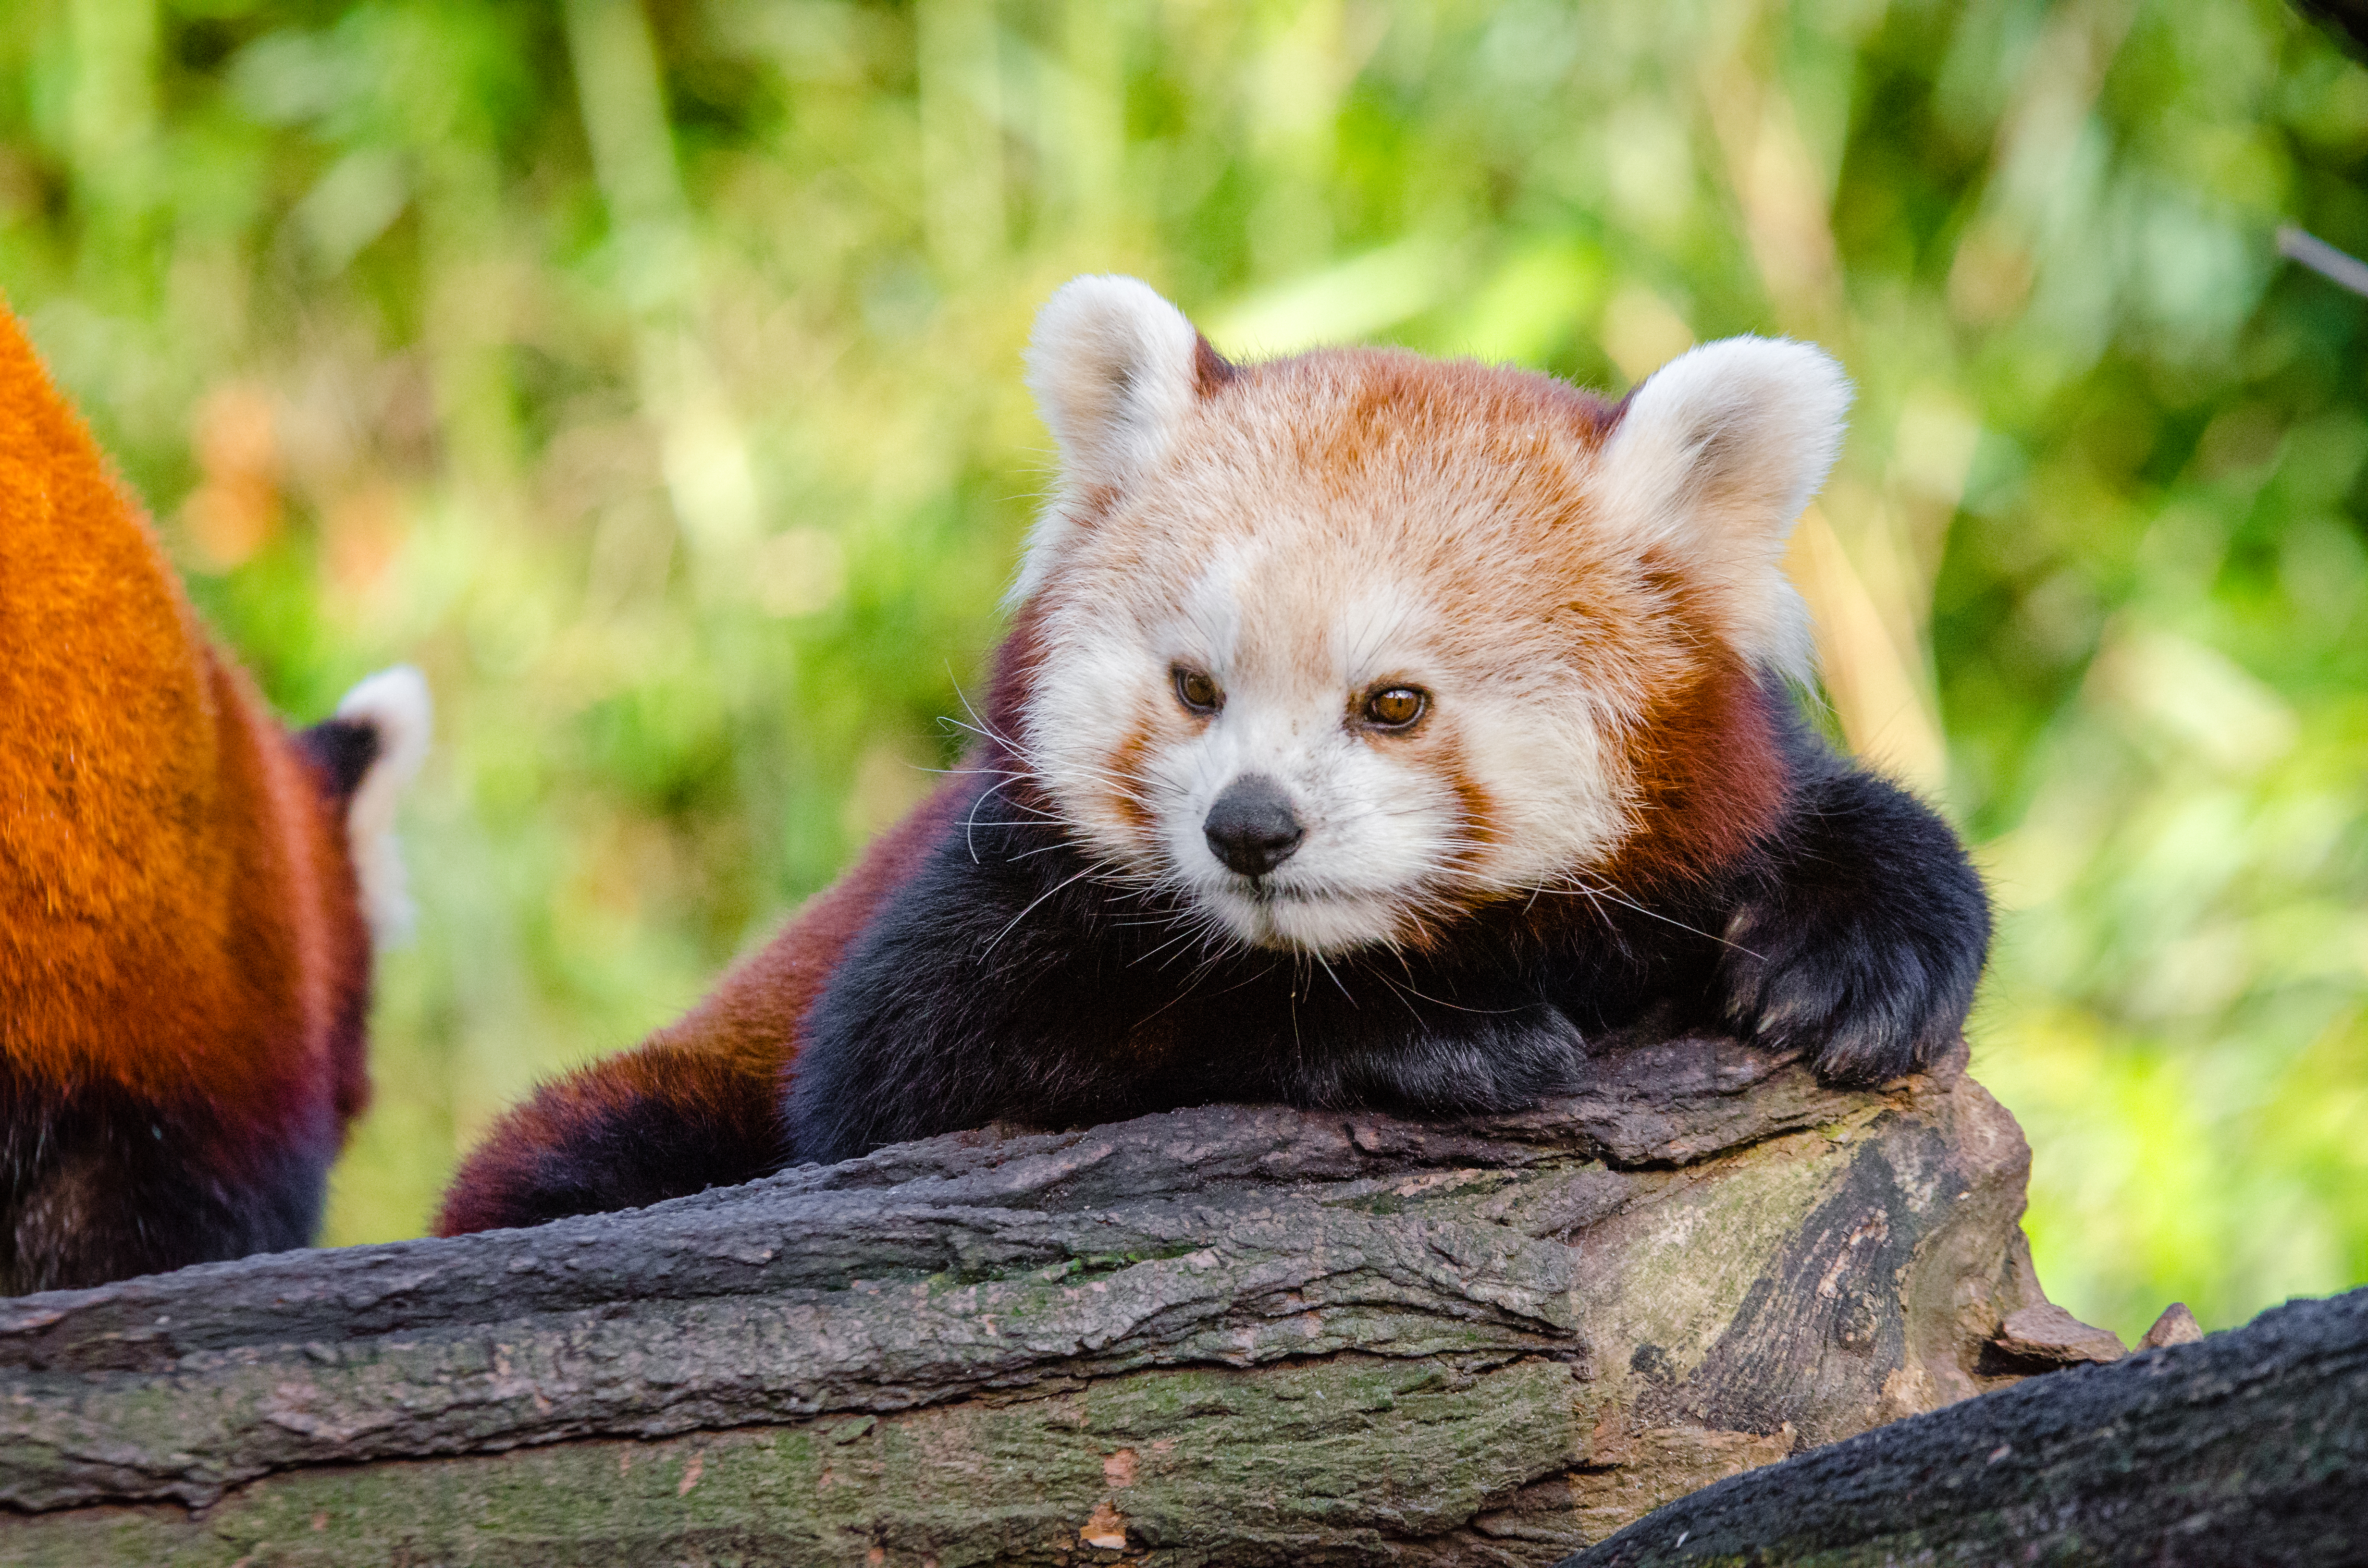
tree, nature, bokeh, blur, field, vintage, sweet, feet, animal, cute, female, bear, wildlife, zoo, fur, orange, young, spring, green, high, red, foot, mammal, nikon, fauna, brown bear, red panda, panda, 2015, face, nose, paw, tail, animals, ears, endangered, vertebrate, germany, deutschland, frhling, natur, paws, tier, depth, iso, ss, depthoffield, fell, grn, gesicht, baum, adorable, bamboo, d7000, roter, kleiner, niedlich, sues, suess, species, bedrohte, tierart, tierpark, weiblich, jungtier, jung, ohren, schwanz, nase, bedroht, ailurus, fulgens, mozilla, firefox, wochenende, weekend